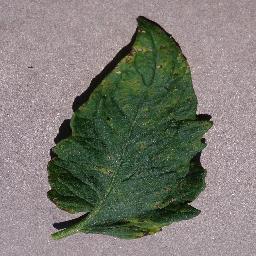
Label: Tomato___Septoria_leaf_spot